Anemone hepatica

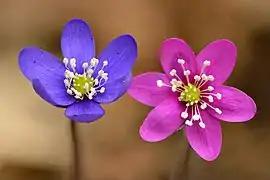
Blue and pink "Anemone hepatica" flowers

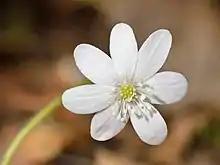

"Anemone hepatica" grows high. Leaves and flowers emerge directly from the rhizome, not from a stem above ground.